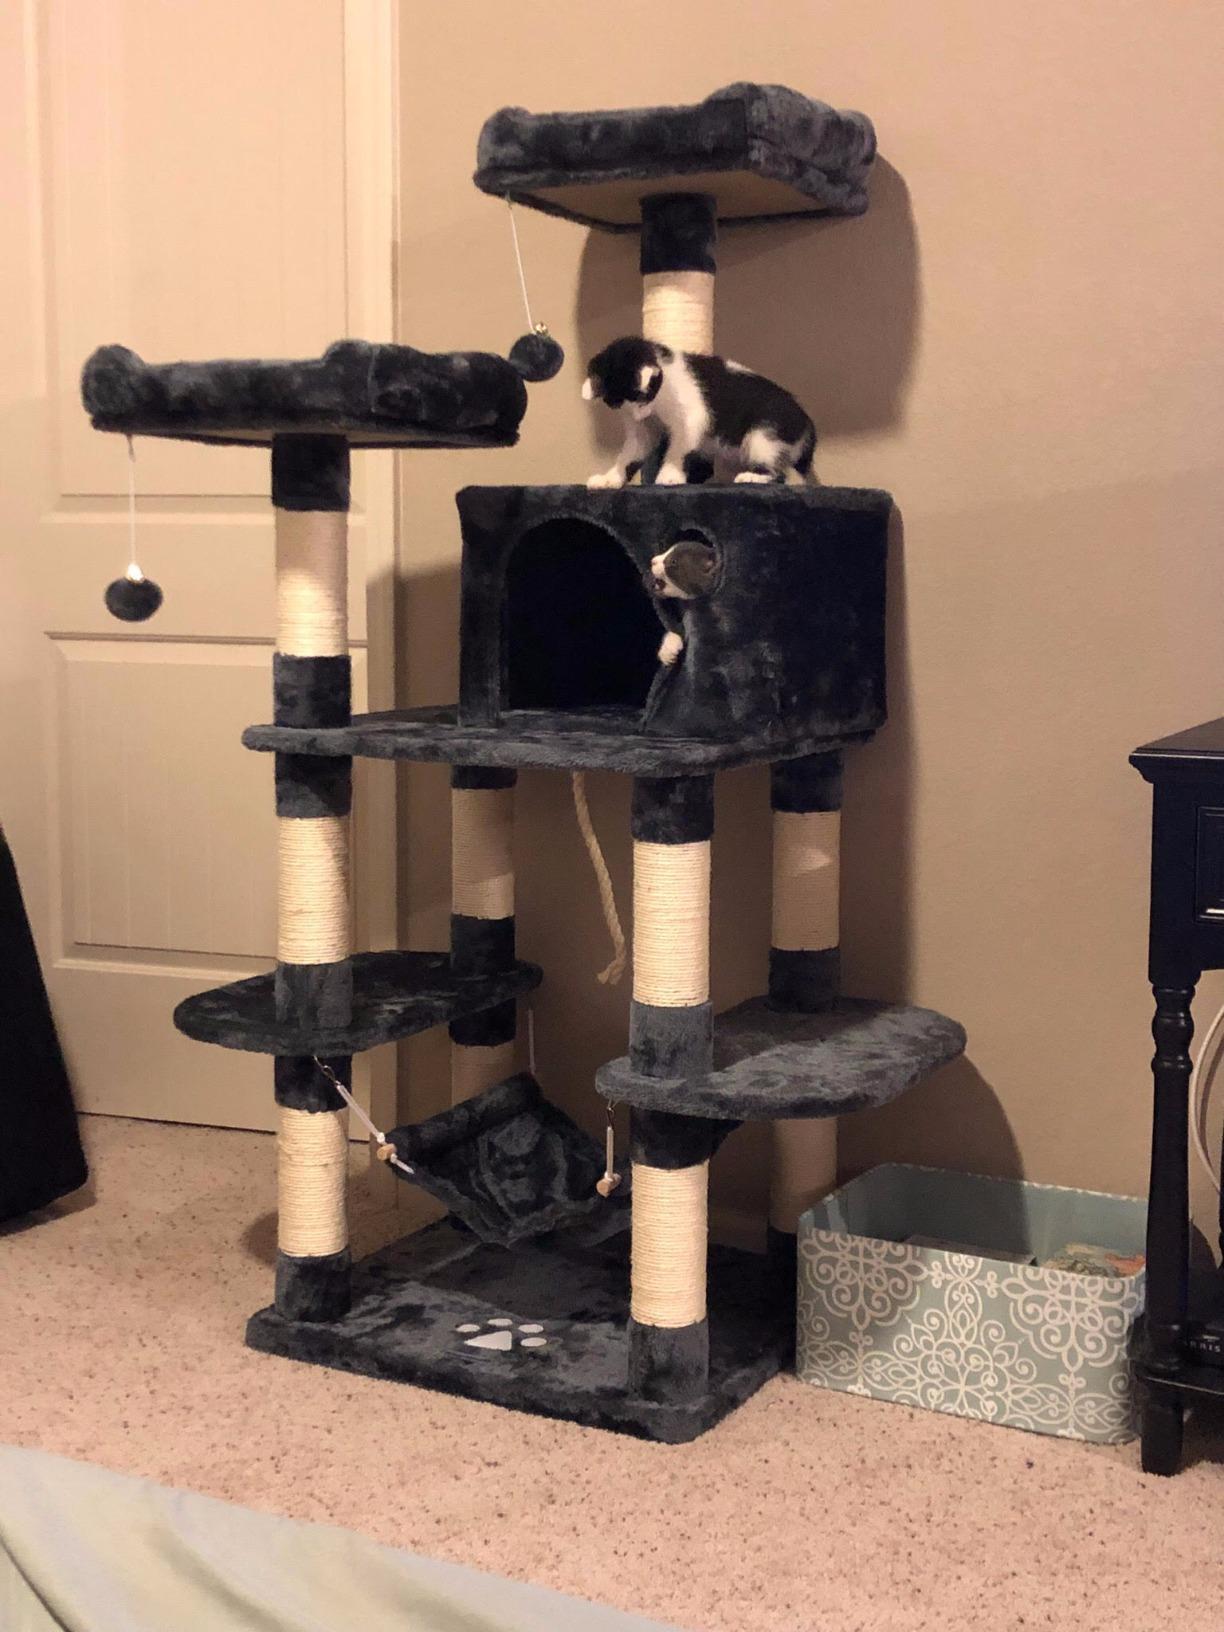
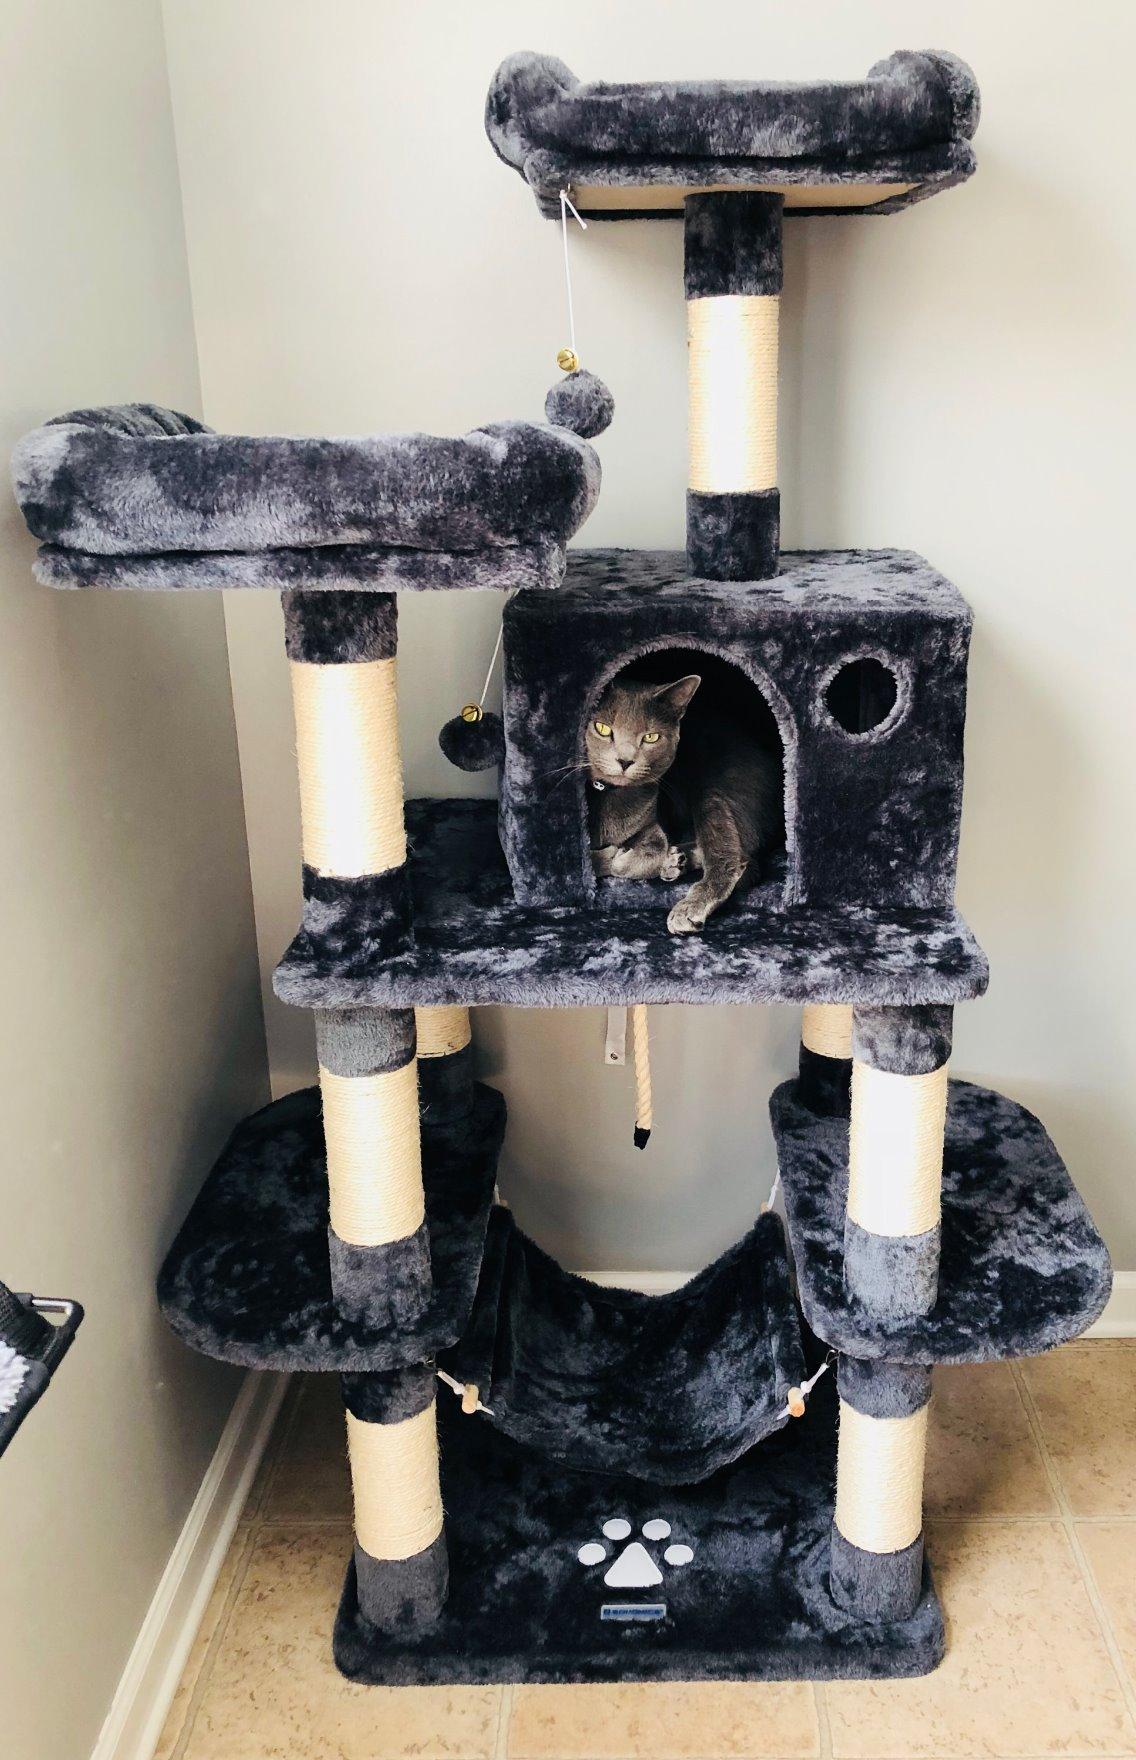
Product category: items_cat tree
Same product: yes